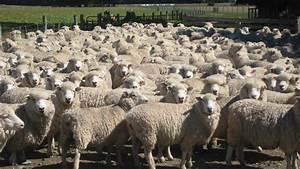
sheep